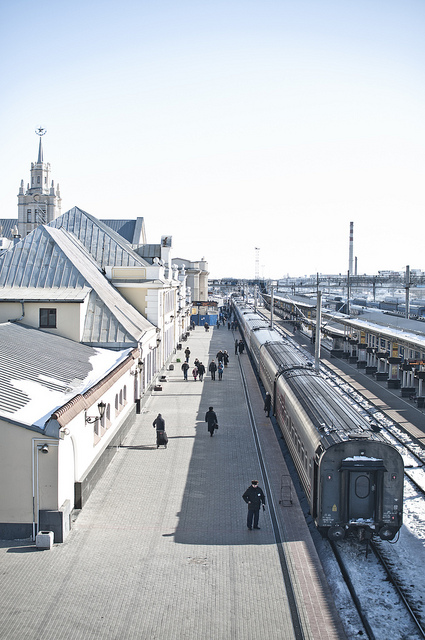
Passengers walking on a platform next to a silver train.

A distant shot of several people standing near a train.

Trains at a train station platform with people coming and going.

A train sitting next to a loading platform.

The snow has melted on the platform of the station, but the train tracks and rooftops still show signs of snow.